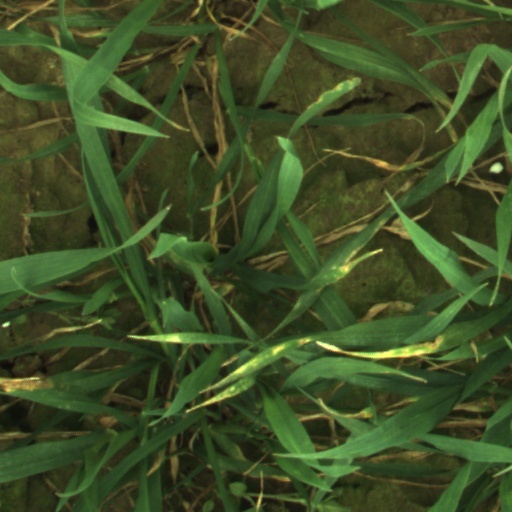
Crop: wheat